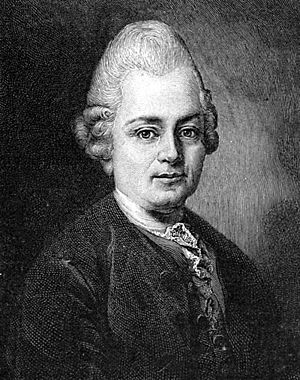
Oplysningstiden / Oplysningstiden i Tyskland
Gotthold Ephraim Lessing.
Oplysningstiden var en periode i Europas historie fra ca. 1690 til ca. 1800. Begrebet "oplysning" hentyder til, at filosofien og naturvidenskaben udvidede menneskets viden om verden og brugte resultatet til at sætte spørgsmålstegn ved autoriteter som kongemagt og kirke. Begrebet oplysning har siden oldtiden betydet både religiøst og filosofisk klarsyn. "Oplysningstid" stammer fra Immanuel Kants værk Beantwortung der Frage: Was Ist Aufklärung? fra 1784: "Hvis nogen spørger, lever vi i en oplyst tid? ville svaret være Nej vi lever i Oplysningstiden."